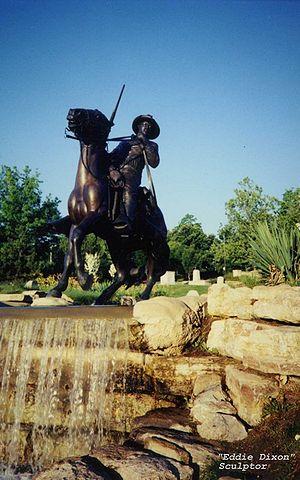
Louis Henry Carpenter est un brigadier-général de l'United States Army, récipiendaire de la Medal of Honor pour ses actions lors des guerres indiennes.
Buffalo Soldiers est un surnom à l'origine donné aux membres du 10ᵉ régiment de cavalerie de l'armée des États-Unis, qui fut créé le 21 septembre 1866 au Fort Leavenworth, dans le Kansas. Finalement, ce terme engloba également le 9ᵉ régiment de cavalerie et les 24ᵉ et 25ᵉ régiment d’infanterie.